Time Freak (2011 film)

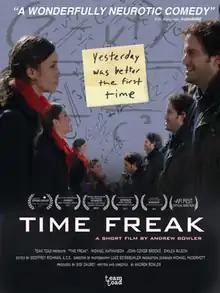
Film poster

Time Freak is a 2011 short comedy film written and directed by Andrew Bowler and starring Michael Nathanson, John Conor Brooke, Emilea Wilson, and Hector Diaz. It was produced by Gigi Causey. The film was nominated for the 2012 Academy Award for Best Live Action Short Film. The time-travel comedy was inspired by other time-travel films such as "Primer" and "Back to the Future".